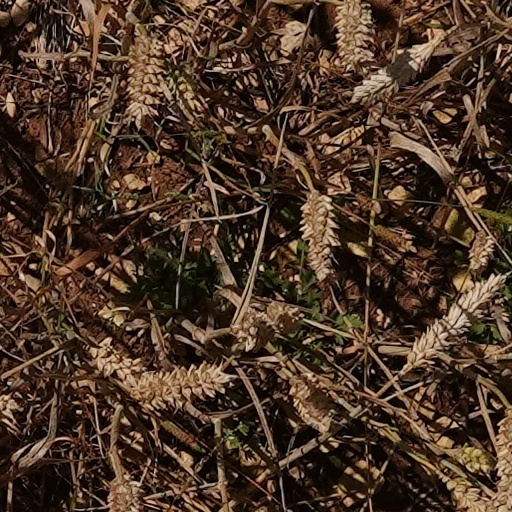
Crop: wheat